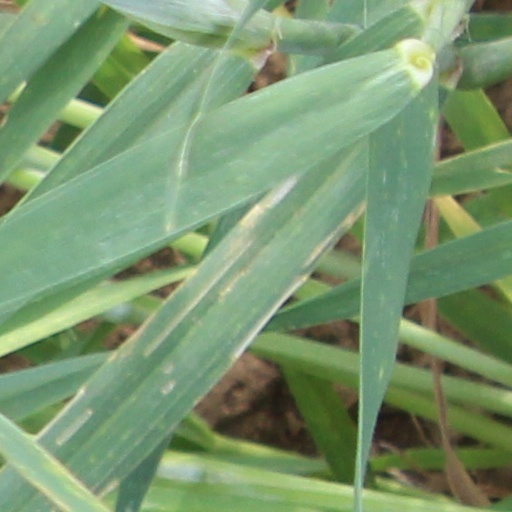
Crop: wheat